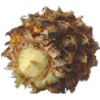
Label: pineapple_mini